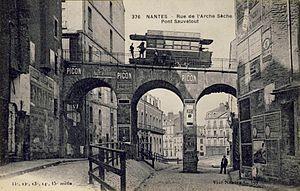
Tramway Mékarski à air comprimé à Nantes sur le Pont-Sauvetout. Carte postale ancienne éditée par Visé Nantes vers 1910
L’ancien tramway de Nantes est le premier réseau de tramway de la ville de Nantes. Il a existé entre 1879, date de mise en service de la première ligne, et 1958, date de fermeture définitive du réseau. Nantes a été la première ville de France à se doter d'un système de tramway à propulsion mécanique, les autres réseaux étant constitués de tramways tirés par des chevaux. Les premiers trams nantais fonctionnent à l'air comprimé, et le réseau est progressivement électrifié à partir de 1913.